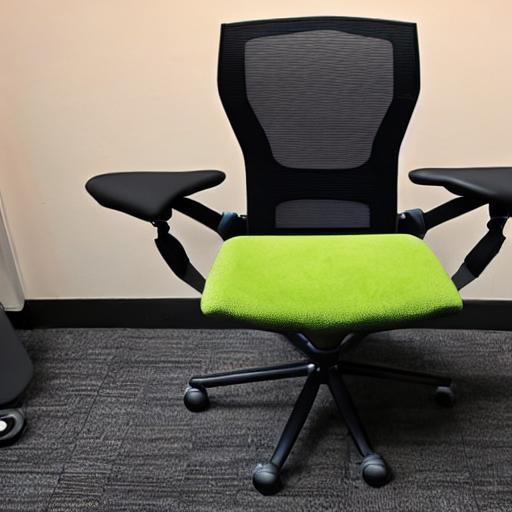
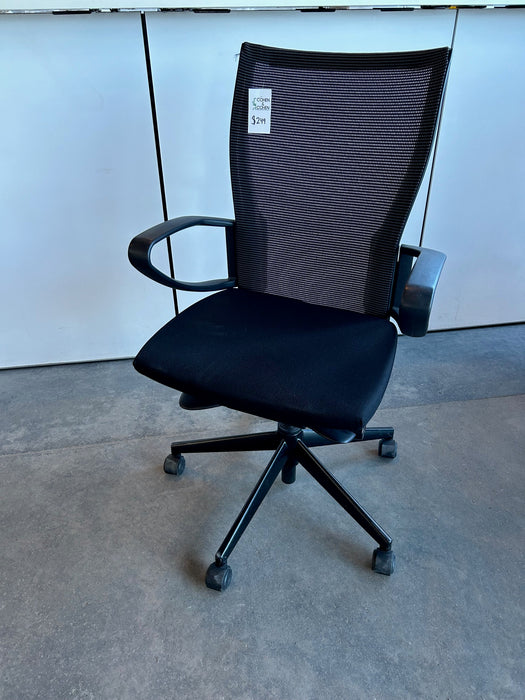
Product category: items_chair
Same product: no